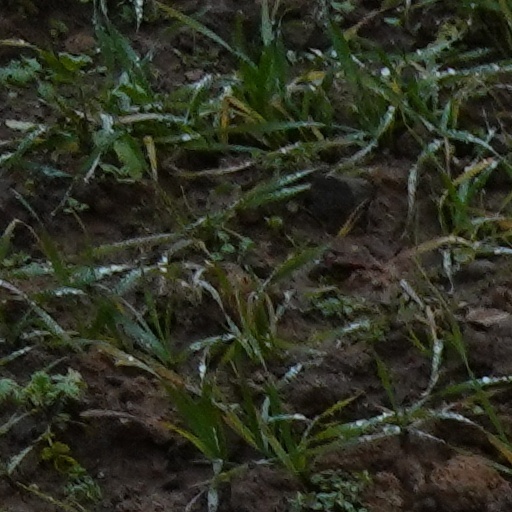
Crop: wheat